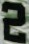
Number: 2